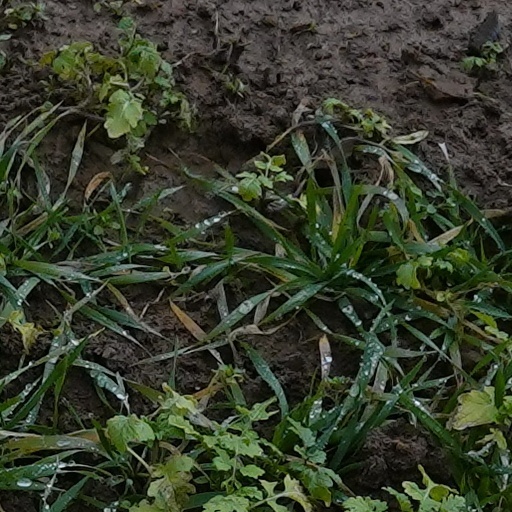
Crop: wheat